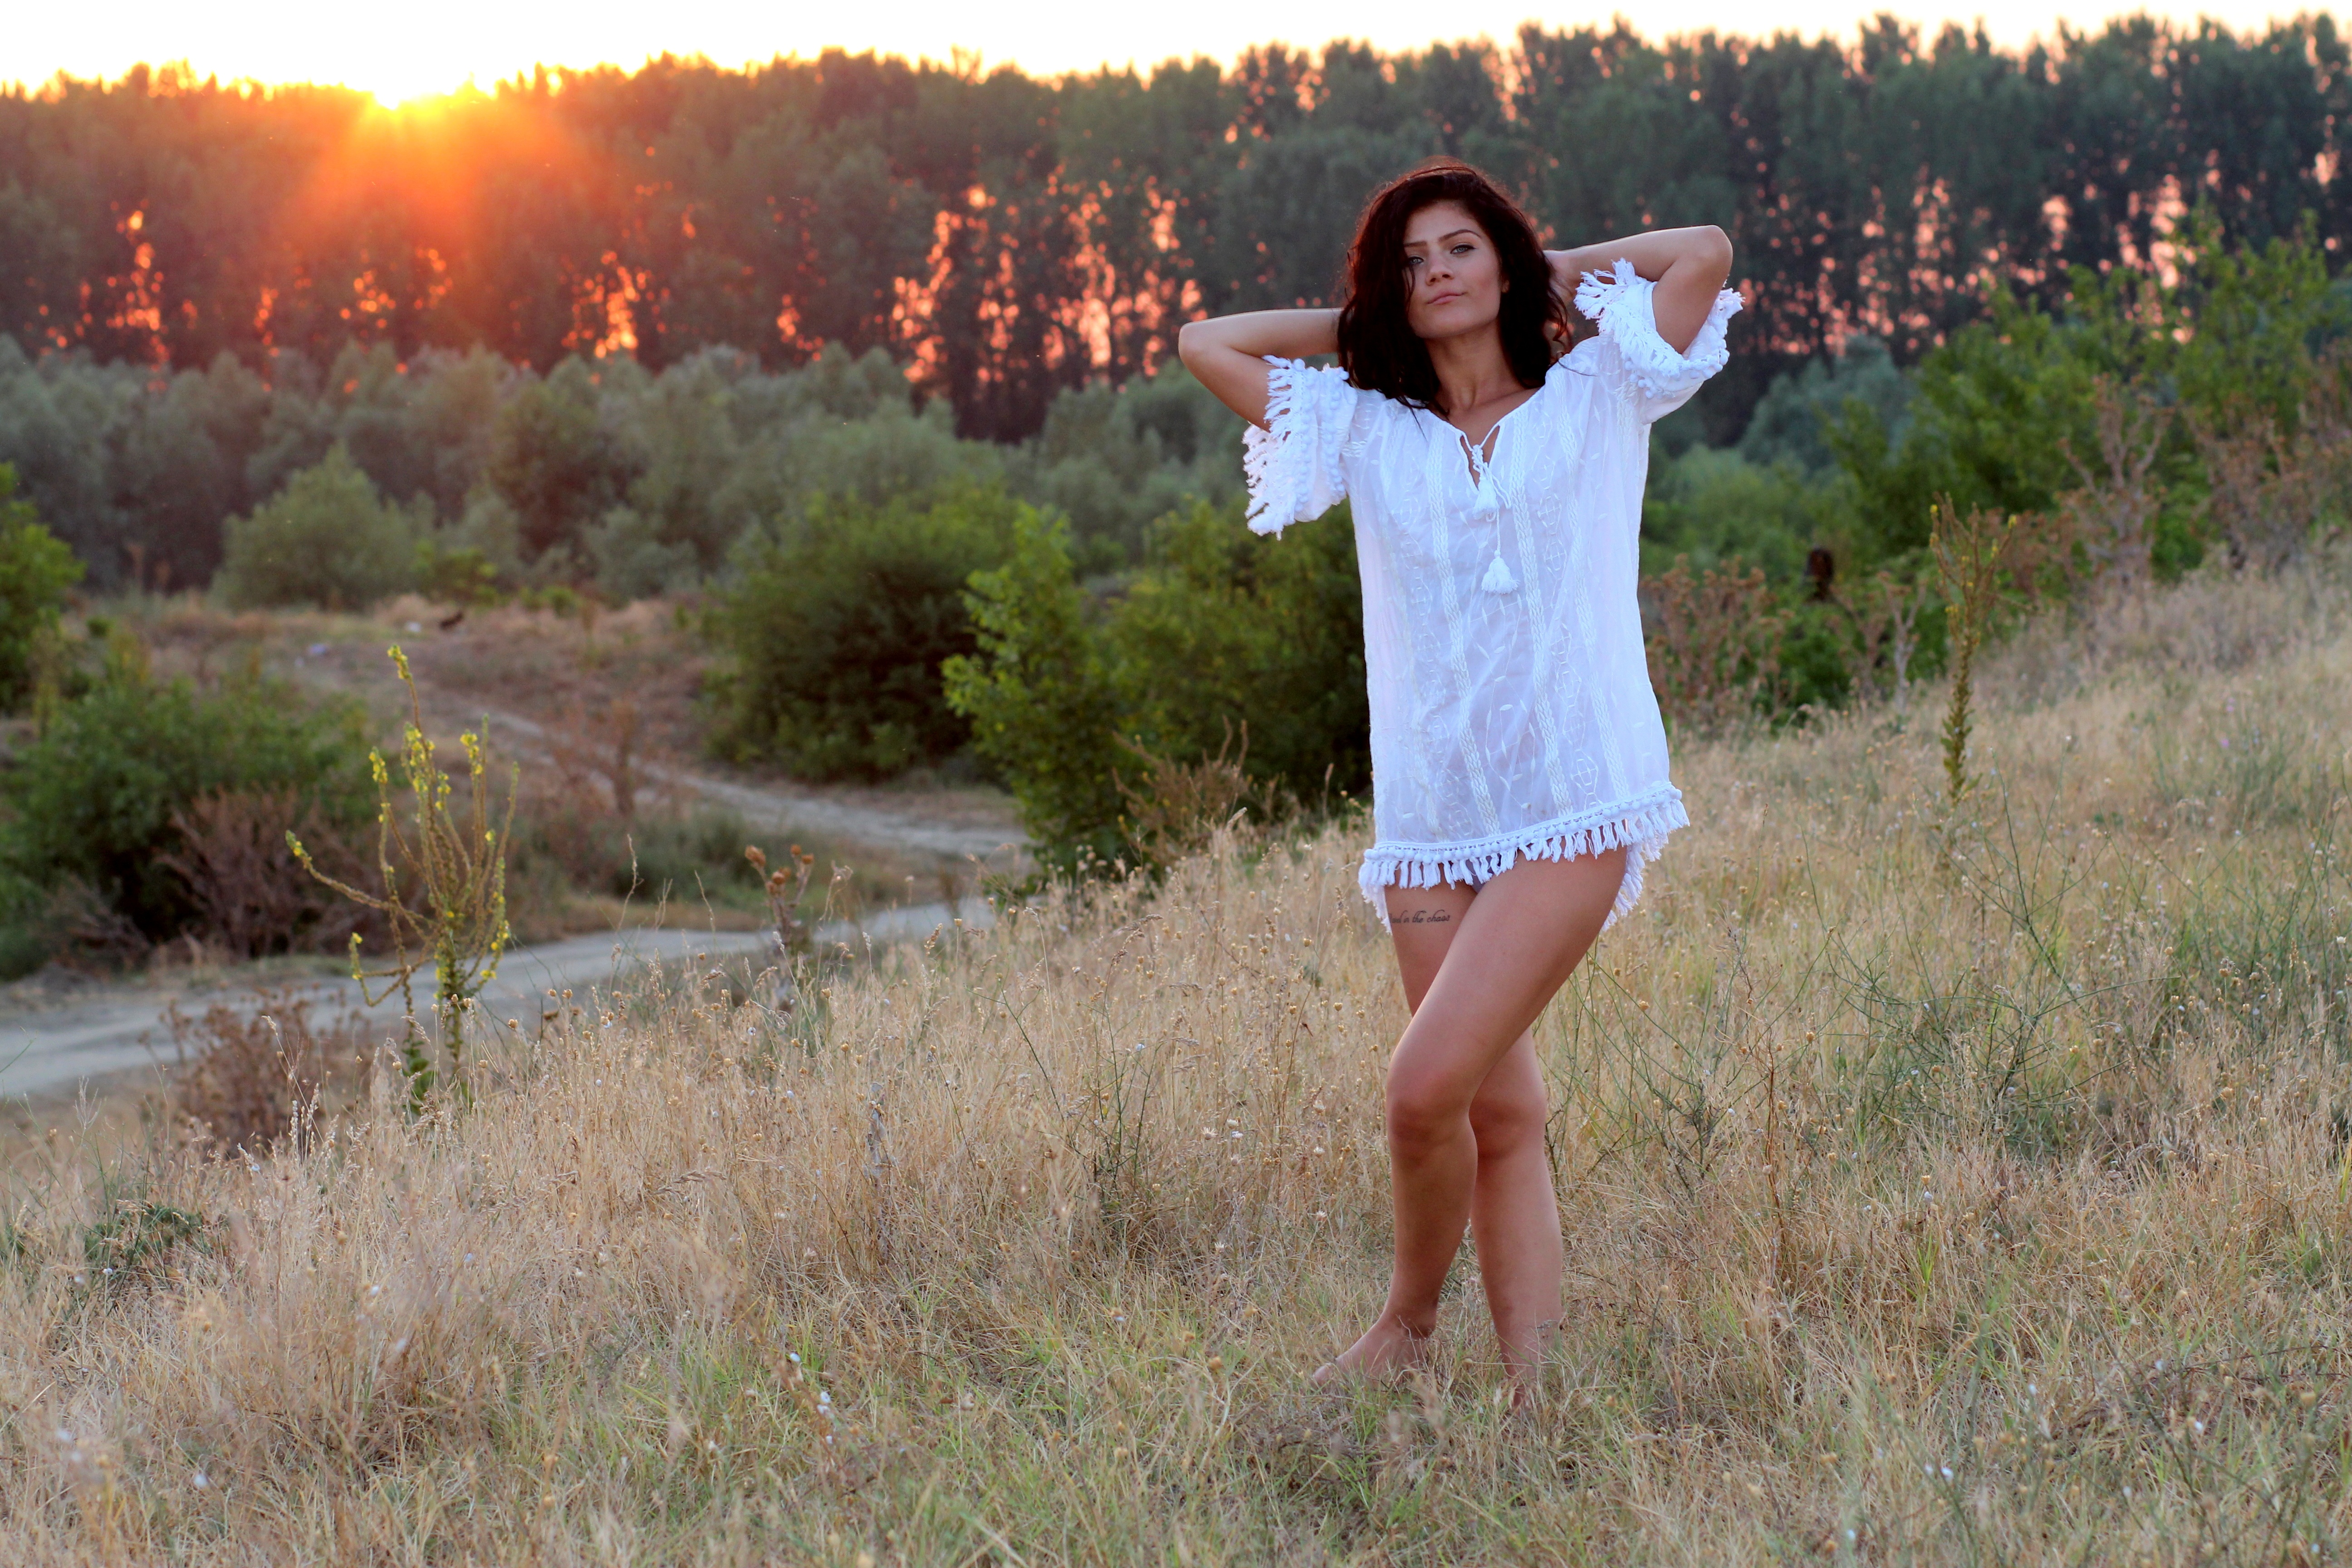
landscape, nature, people, girl, sunset, meadow, in the evening, beauty, seductive